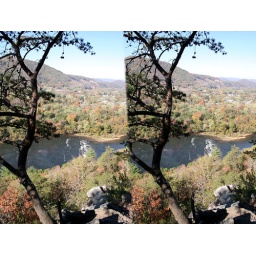
3D tree on AT over river